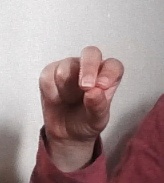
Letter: gaaf